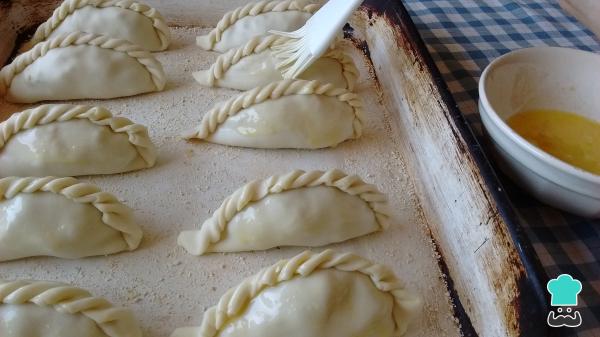
0Bate el huevo y pinta las empanadas para que tomen un color dorado irresistible en el horno. Cocínalas en el horno precalentado a 200-220ºC por unos 15 minutos.